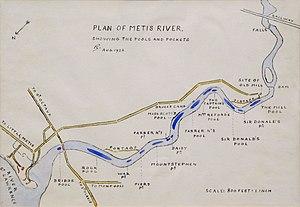
Plan de la rivière Mitis, aquarelle, encre de chine, papier «
Elsie Reford, née le 22 janvier 1872 à Perth, sous le nom de Meighen, et morte le 8 novembre 1967 à Montréal est une philanthrope et fondatrice des Jardins de Métis situés à Grand-Métis dans la région du Bas-Saint-Laurent au Québec. Elle est issue de la grande bourgeoisie anglophone conservatrice montréalaise.